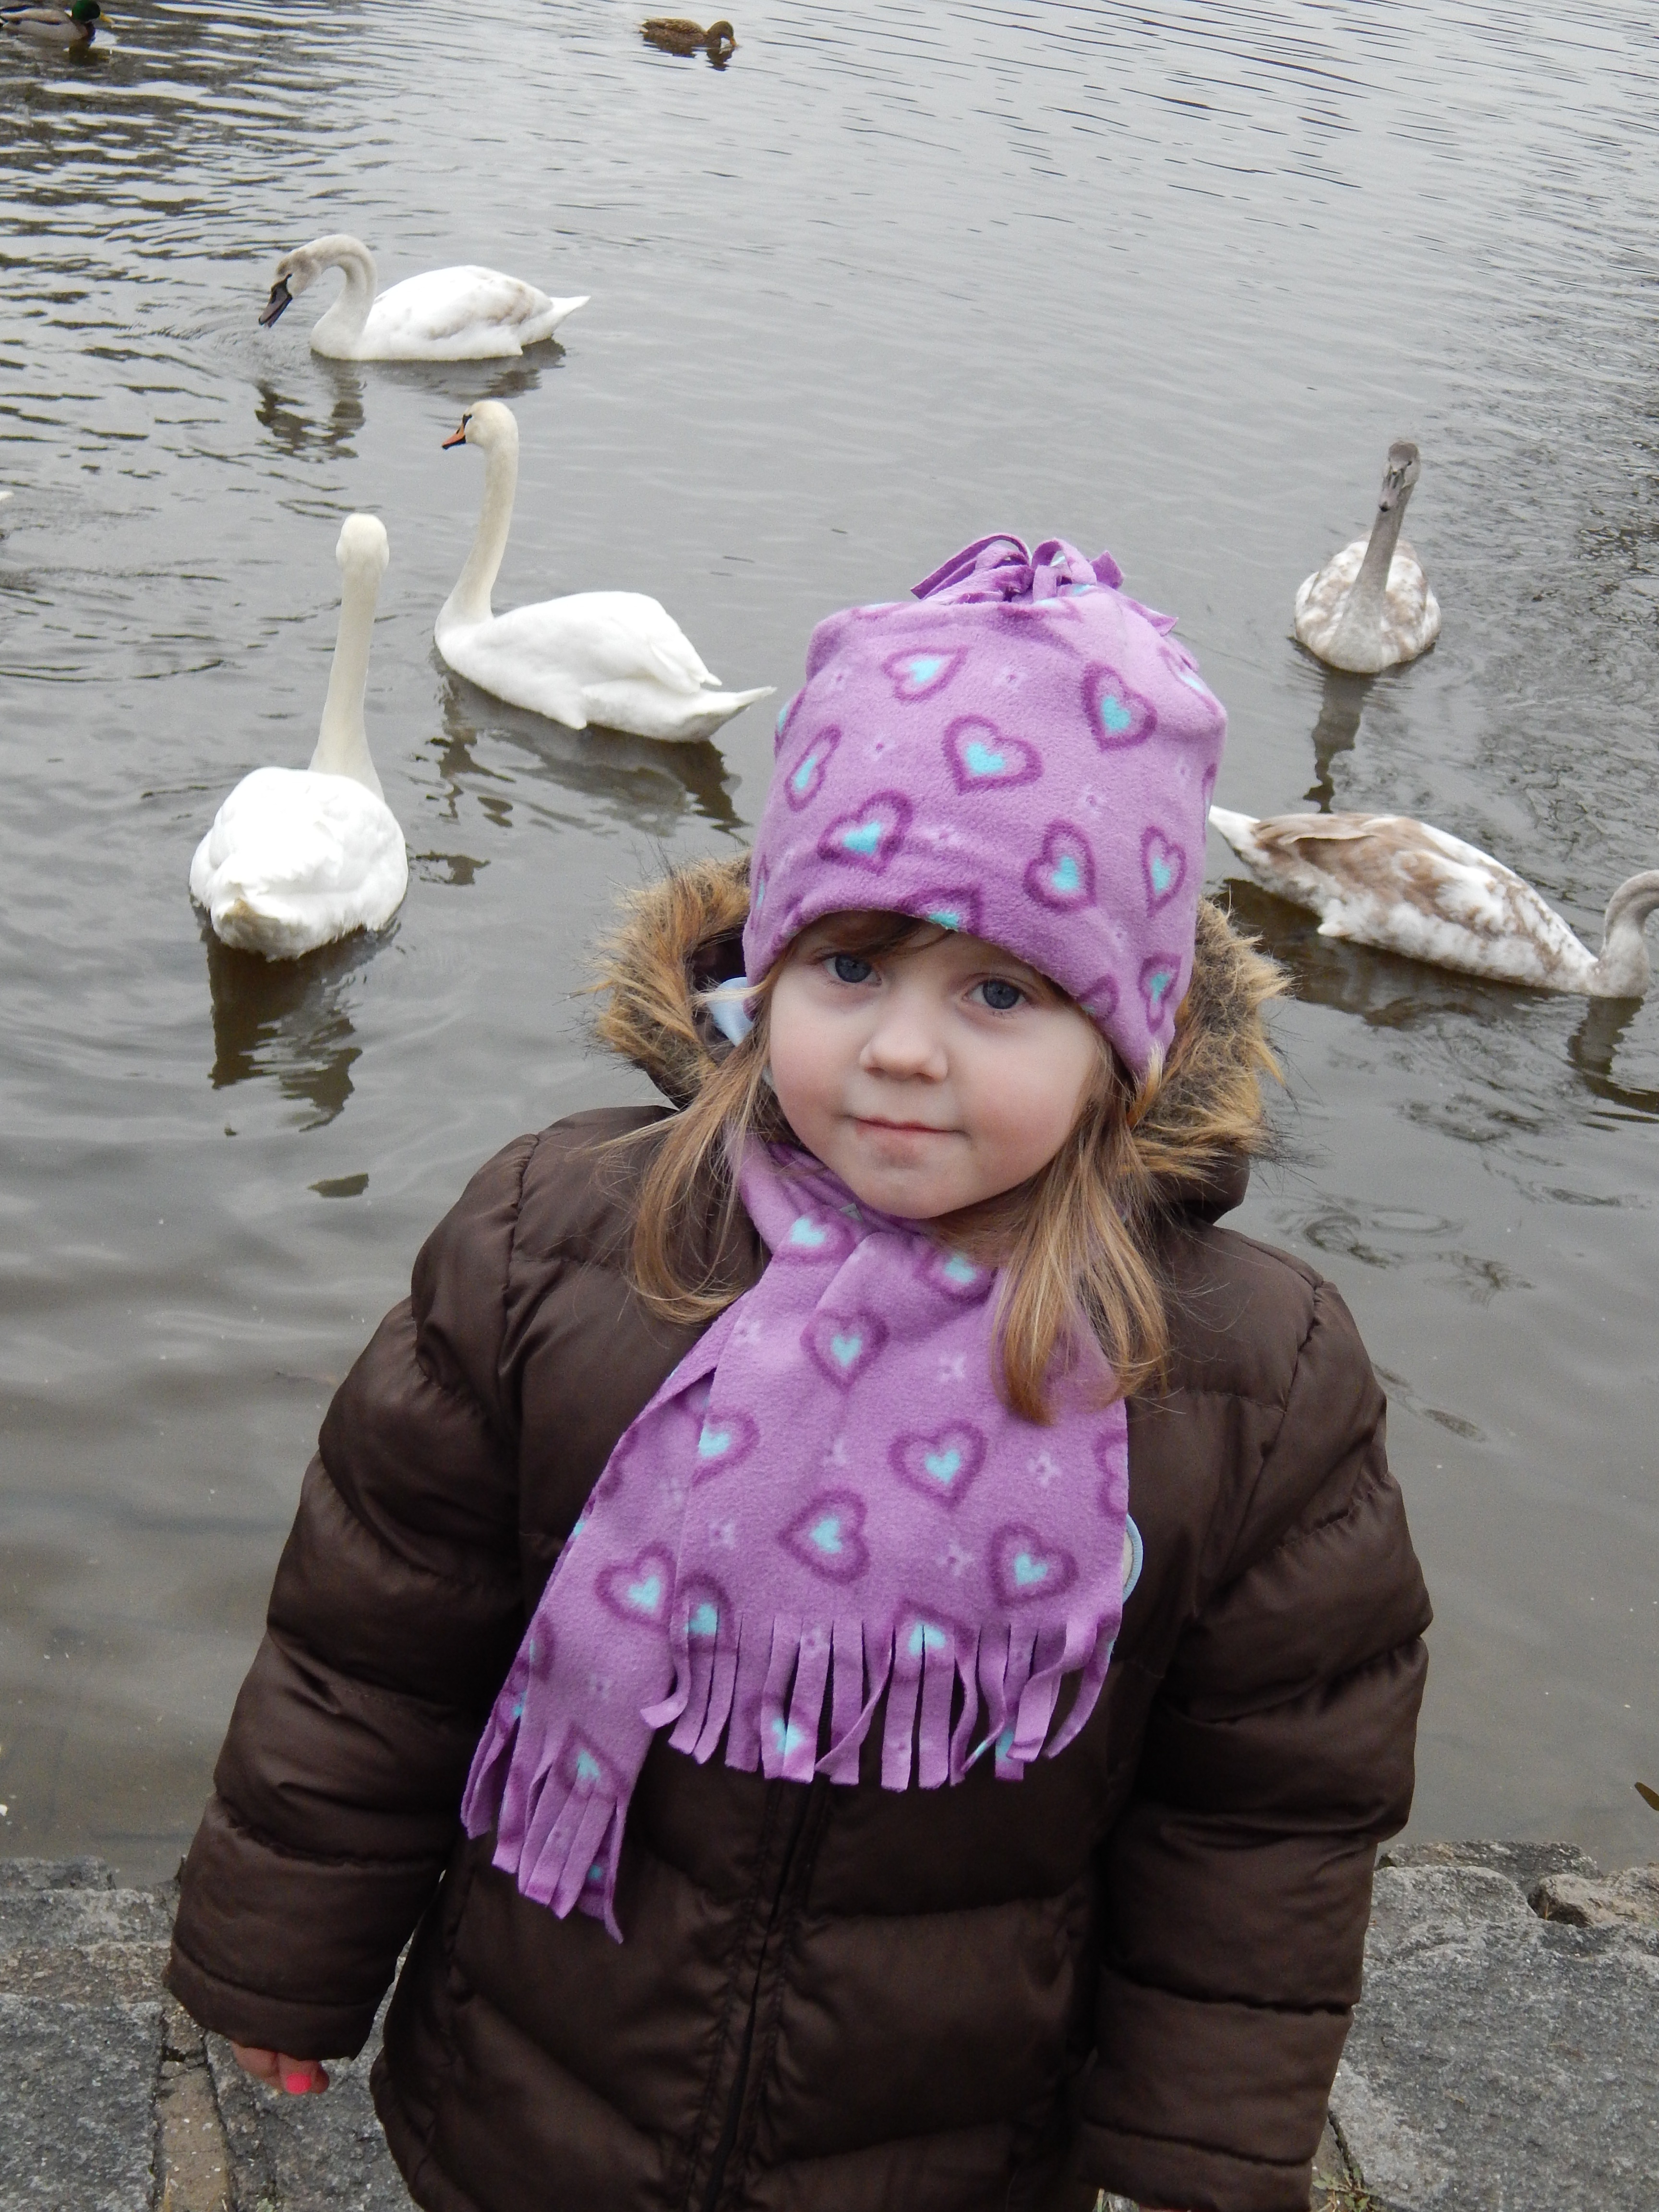
winter, girl, spring, child, clothing, swans, water bird, baby girl, adelka